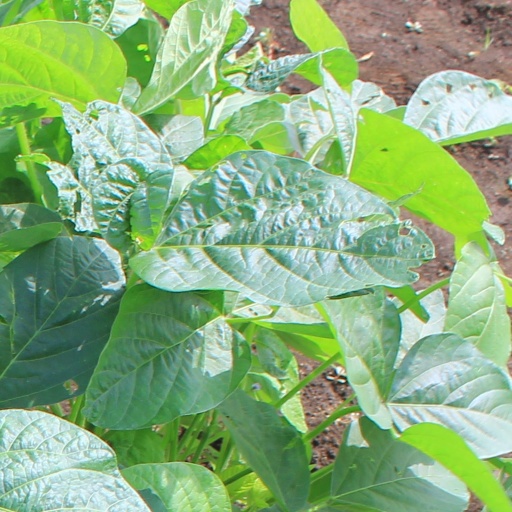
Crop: soybean